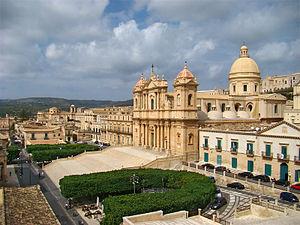
Cathédrale San Nicolò, Noto, Sicile, Italie.
Noto est une commune italienne d'environ 24 000 habitants, située dans la province de Syracuse, au sud-est de la Sicile.